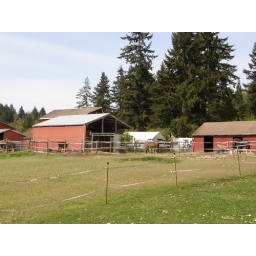
Barns and horses on Soos Creek trail near 208th street park.